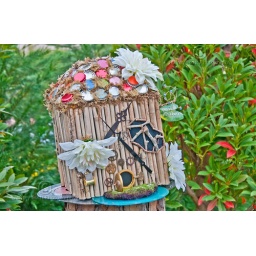
An &amp;quot;exotic&amp;quot; bird house photographed at Disney's Epcot Center in Orlando, Florida.